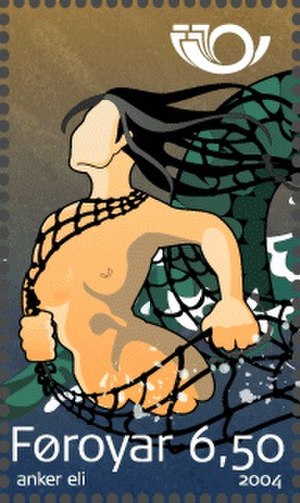
Ran (nordisk mytologi)
Rán på en færøsk frimærke
Ran er Ægirs kone i nordisk mytologi. Hun fanger sømænd på havet. Med sit store net trækker hun dem ned og de lider druknedøden.